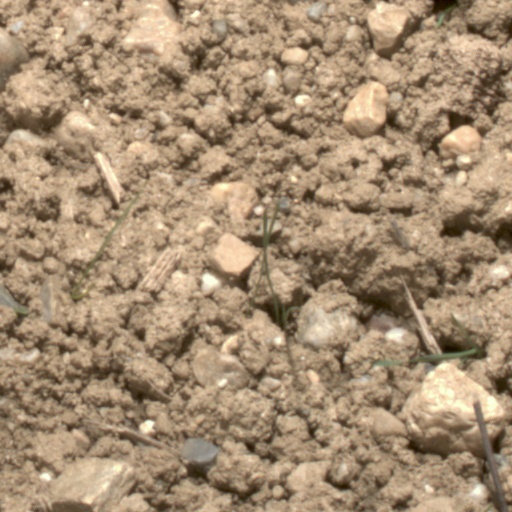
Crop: wheat